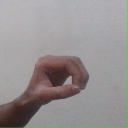
अक्षर: औ